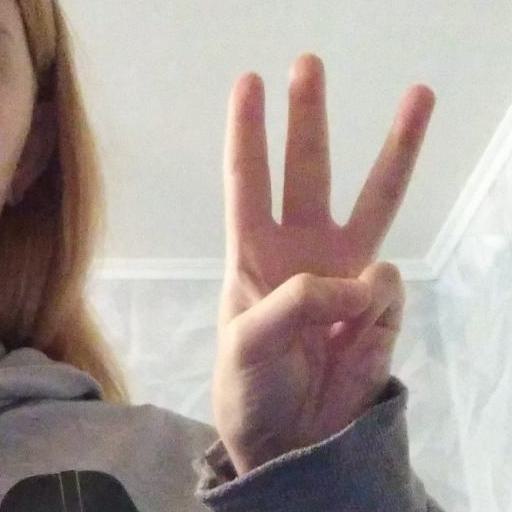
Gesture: three